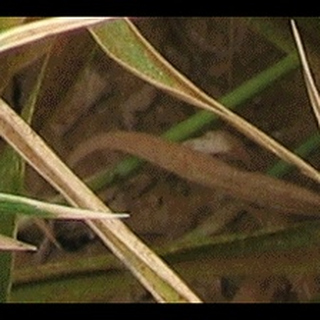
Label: wheat_brown_rust